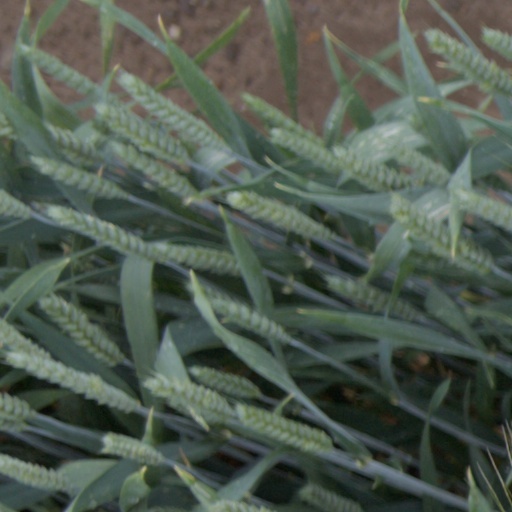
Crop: wheat